Misti

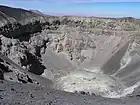
A crater-like depression with grey and white rocks

The volcano is about wide and rises abruptly from the surrounding terrain. Estimates of the mountain's volume range from to more likely values of or . The stratovolcano is made up of pyroclastic rocks and stubby lava flows, which form a pile. On the northwestern foot, there is a rhyolitic landform named "Hijo de Misti" ("son of Misti"), while an older, eroded stratovolcano ("Misti 1"), lies underneath the Misti cone. Misti is surrounded by a fan of volcanic debris, which covers an area of on Misti and extends from the volcano. On the southern side, the volcano is cut by ravines, while the northern side is flatter. Dune fields and volcanic ash deposits extend for northeast of Misti; they are formed by wind-blown ash. The terrain between Arequipa and Misti is initially gently sloping, before reaching the steep flanks of the cone.